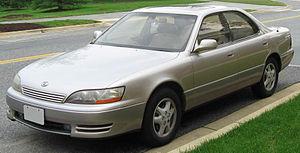
Lexus est un constructeur automobile de luxe, créé en 1989 par le groupe japonais Toyota. C'est la division haut de gamme de Toyota, dont le siège mondial est situé à Aichi, au Japon et possède des quartiers généraux à Bruxelles en Belgique et à Plano au Texas. Les modèles composant la gamme Lexus sont, selon les pays, des modèles issus de la gamme japonaise de Toyota ou des modèles de conception propre à Lexus. L’Europe a toujours eu des modèles conçus par Lexus.